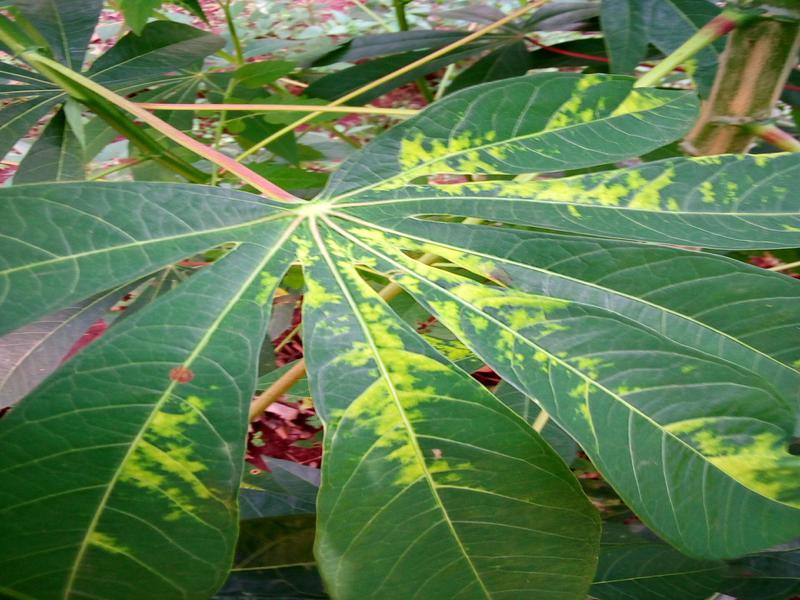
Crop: cassava
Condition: mosaic_disease